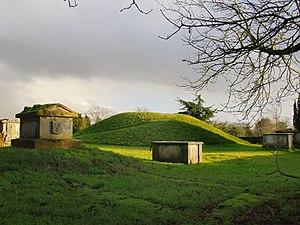
La sépulture princière de Taplow est une tombe de l'époque anglo-saxonne découverte en 1883 à Taplow, dans le Buckinghamshire. Jusqu'à la découverte des tombes de Sutton Hoo en 1939, il s'agissait de la plus somptueuse sépulture princière anglo-saxonne connue.
Le rite funéraire anglo-saxon correspond aux pratiques funéraires des peuples germaniques établis en Angleterre entre le Vᵉ et XIᵉ siècle.